Mikael Damberg

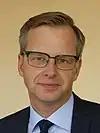
Damberg in 2016

Lars Mikael Damberg ( born 13 October 1971) is a Swedish politician of the Social Democratic Party. He served as Minister for Finance from 2021 to 2022. He previously served as Minister for Enterprise from October 2014 to January 2019 and as minister for home affairs from January 2019 to November 2021.